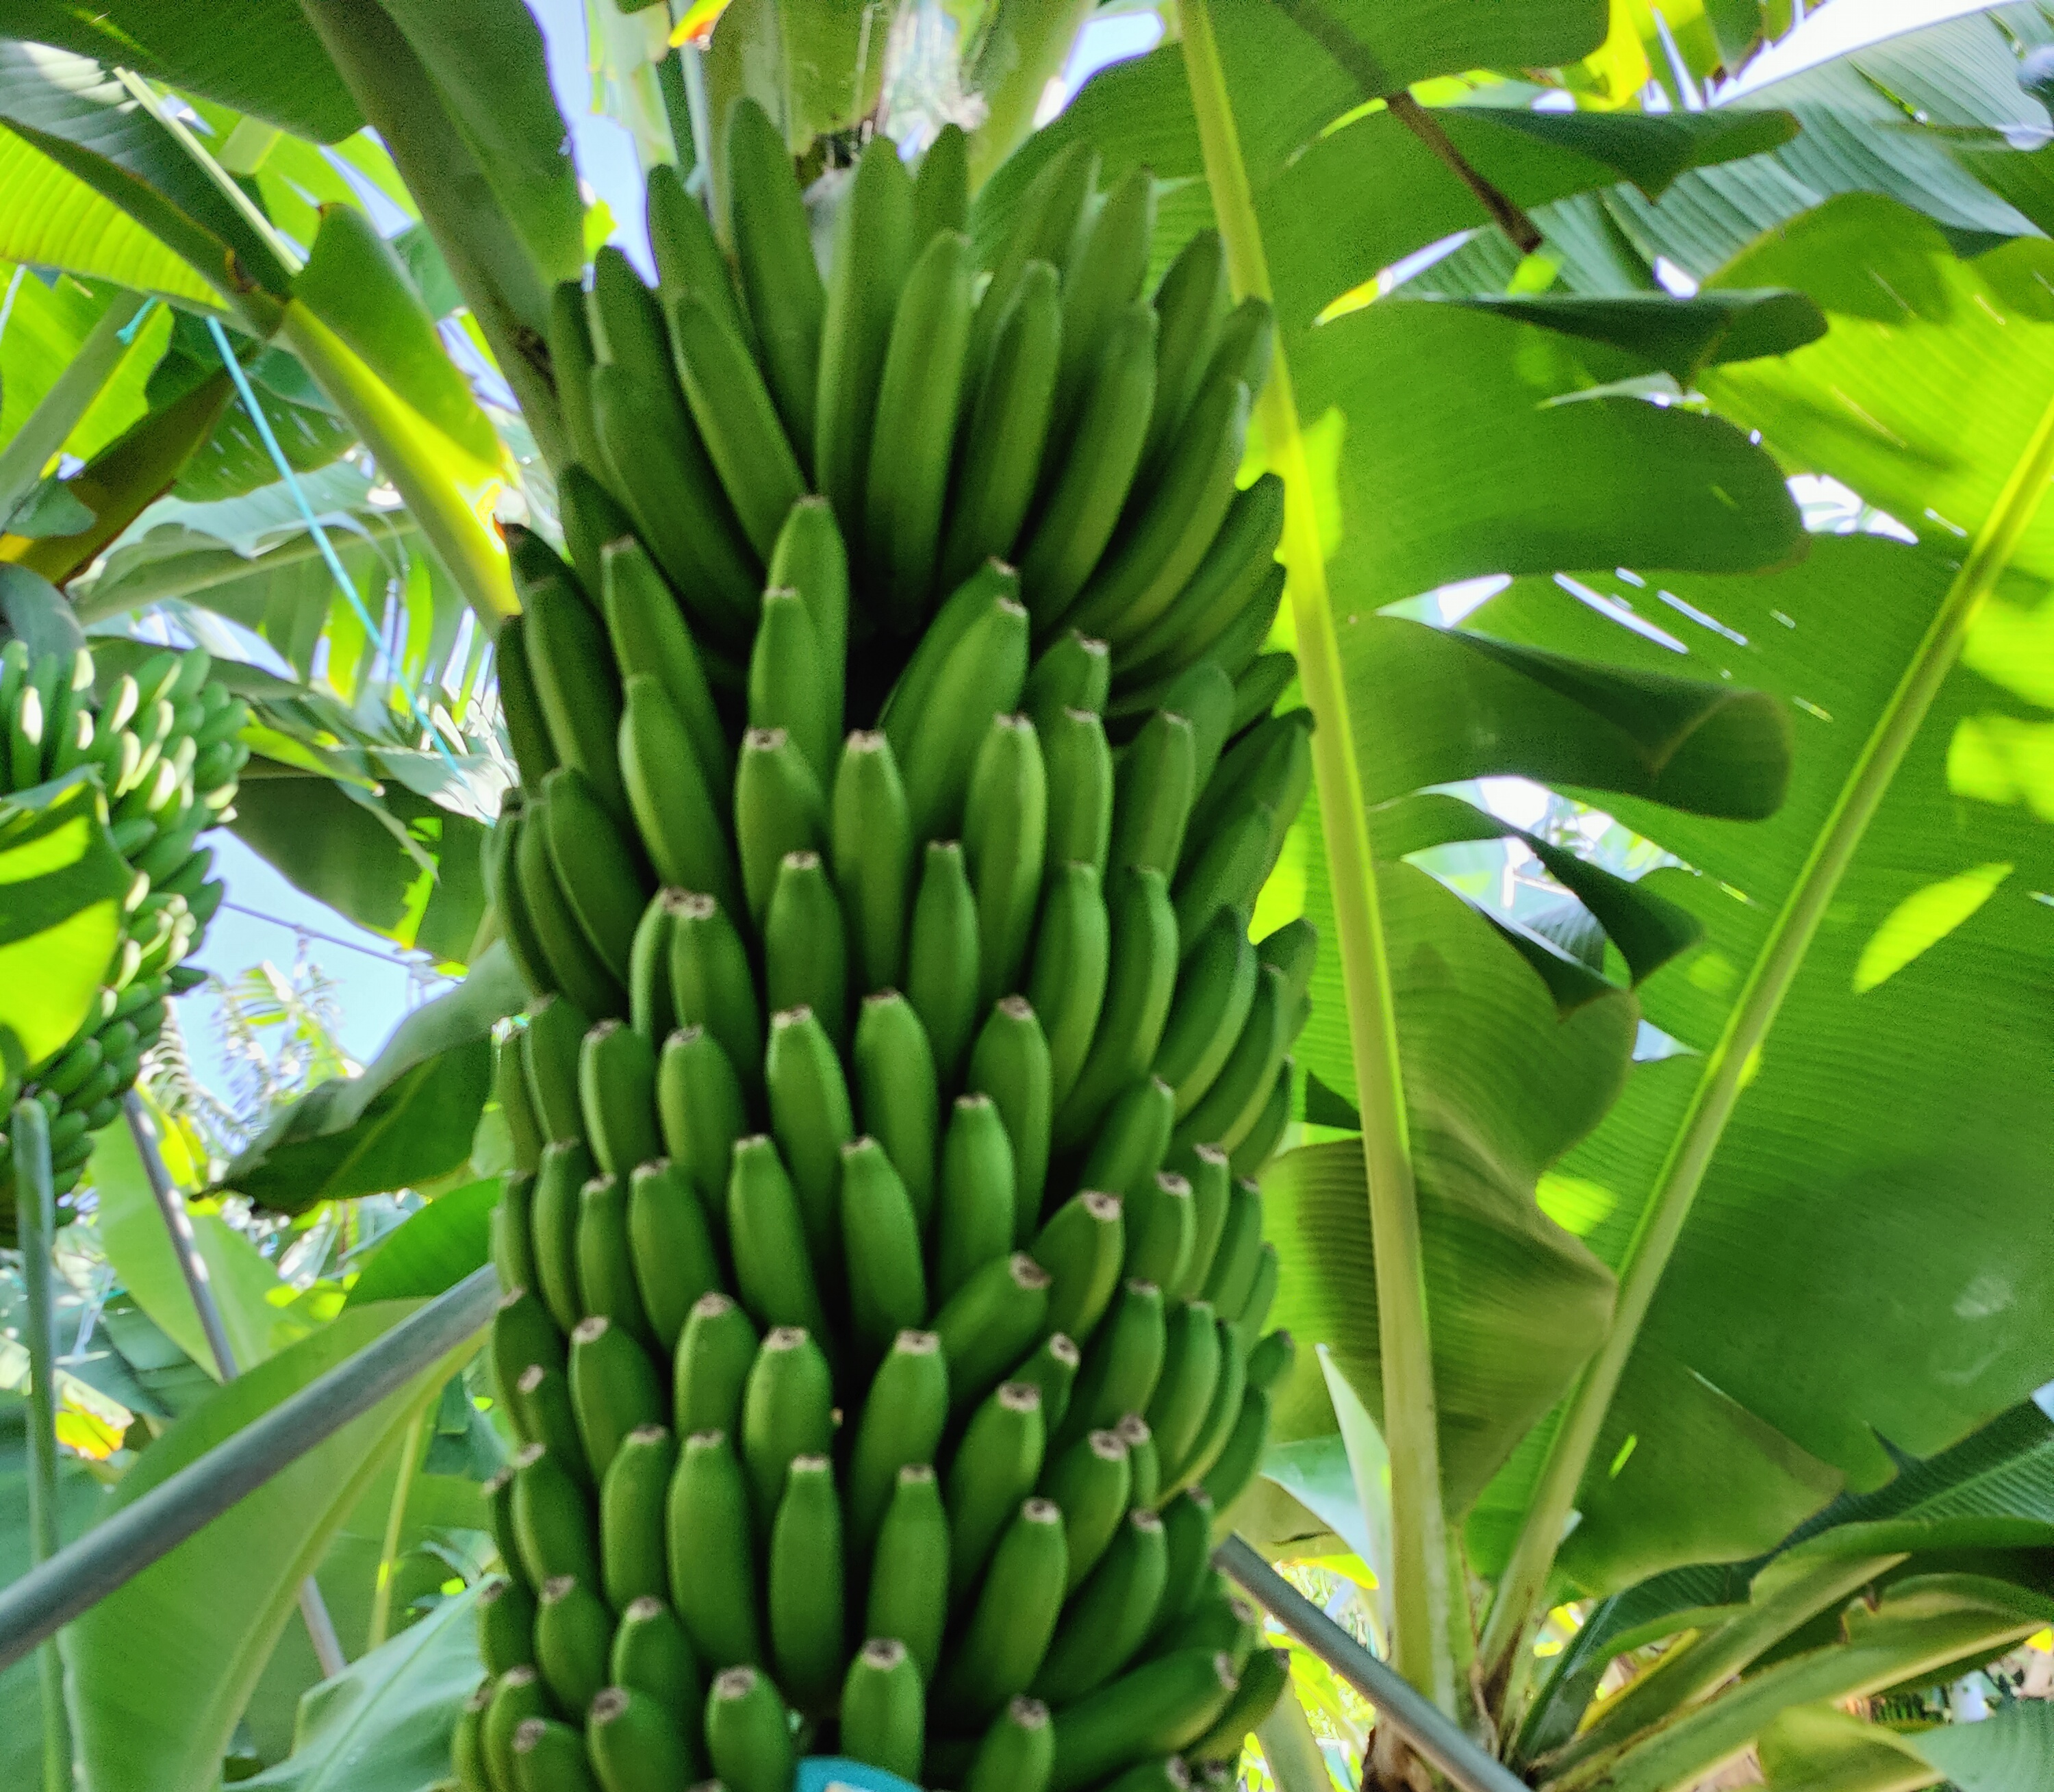
Label: Cut